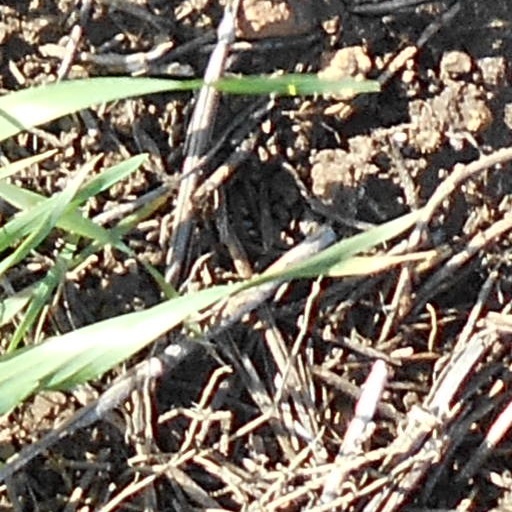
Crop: wheat